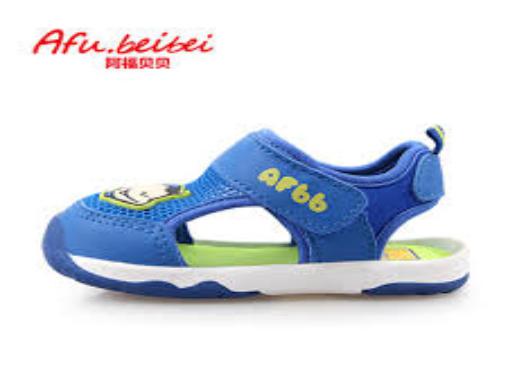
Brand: AFuBeiBei
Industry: Clothes